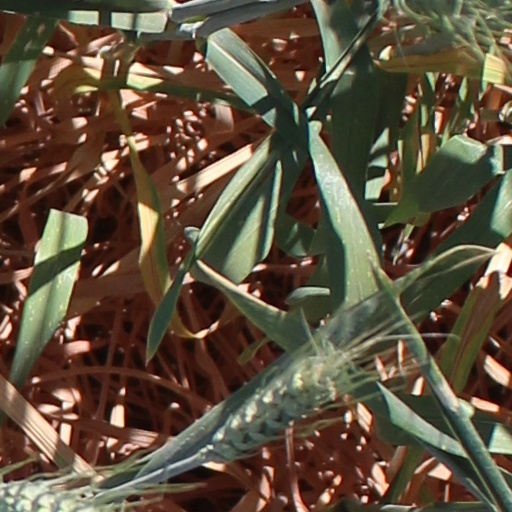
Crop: wheat